Les Cours Mont-Royal

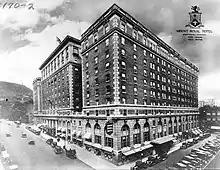
The Mount Royal Hotel in 1930.

The Mount Royal Hotel was designed by Ross and Macdonald, a prolific architectural firm in Montreal and across Canada. The ten-storey, 1036-room hotel was the largest in the British Empire. It was erected on the former site of the High School of Montreal at 1455 Peel Street. The construction of the Mount Royal Hotel in the Beaux-Arts architectural style was part of a larger trend in what was the largest city in Canada to attract high-class tourists with luxurious edifices. Other famous buildings by Ross and Macdonald in Montreal include Holt Renfrew, the Montreal Neurological Institute, the downtown Eaton's building (now Complexe les Ailes), the Dominion Square Building and Trinity Memorial Church in Westmount.